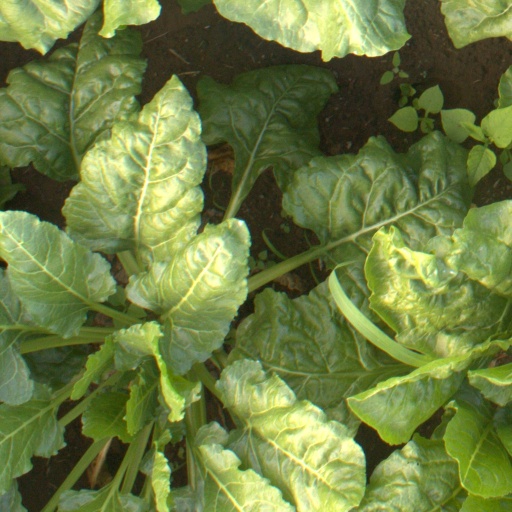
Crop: sugar beet